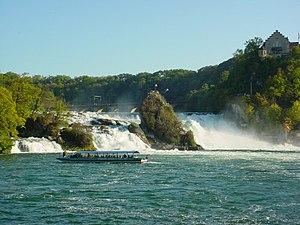
La Suisse est un pays d'Europe occidentale composé de 26 cantons souverains ayant pour capitale fédérale la ville de Berne. Elle est entourée de cinq pays : l'Autriche et le Liechtenstein à l'est, l'Allemagne au nord, la France à l'ouest et l'Italie au sud, et ne dispose pas d'accès à la mer.